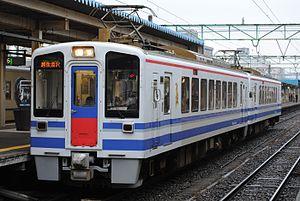
La ligne Myōkō Haneuma est une ligne ferroviaire de la compagnie Echigo Tokimeki Railway située dans la préfecture de Niigata au Japon. Elle relie la gare de Myōkō-Kōgen à Myōkō à la gare de Naoetsu à Jōetsu.